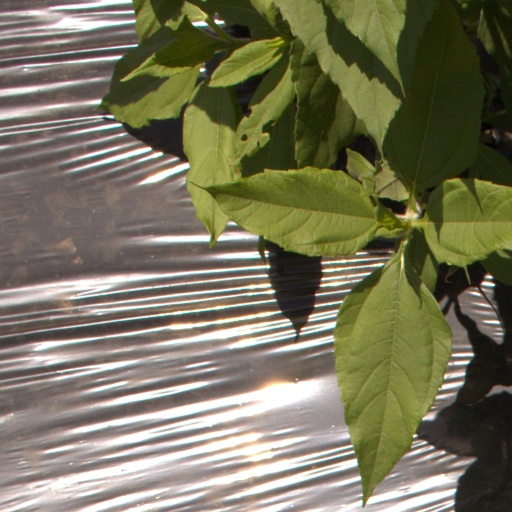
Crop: Jerusalem artichoke